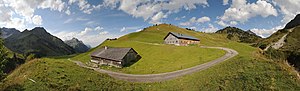
Bezirk Bregenz
Motiv fra den lille alpeby Schröcken i bezirk Bregenz
Bezirk Bregenz er et distrikt i den østrigske delstat Vorarlberg. Distriktets areal er på 863,33 km², og indbyggertallet er på 125.539.